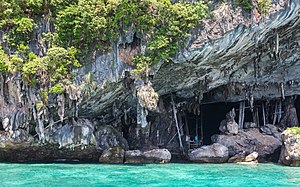
Phi Phi / Viking Cave (Vikingegrotten)
Viking Cave på Phi Phi Ley øen (2013).
Phi Phi-øerne er en øgruppe i det sydlige Thailand mellem den større ø Phuket og fastlandet. Øerne hører administrativt under Krabi. Den største af øerne er Phi Phi Don, som er beboet.